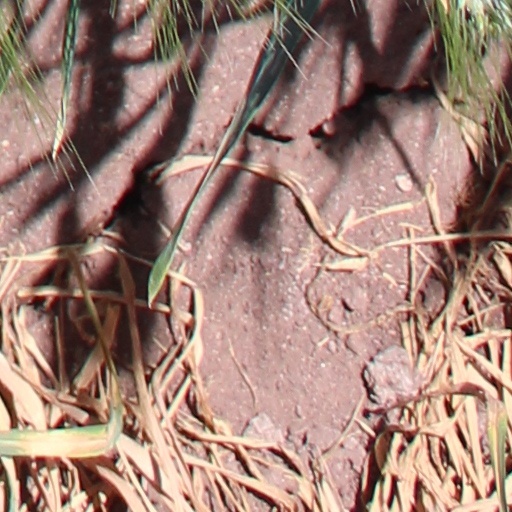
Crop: wheat